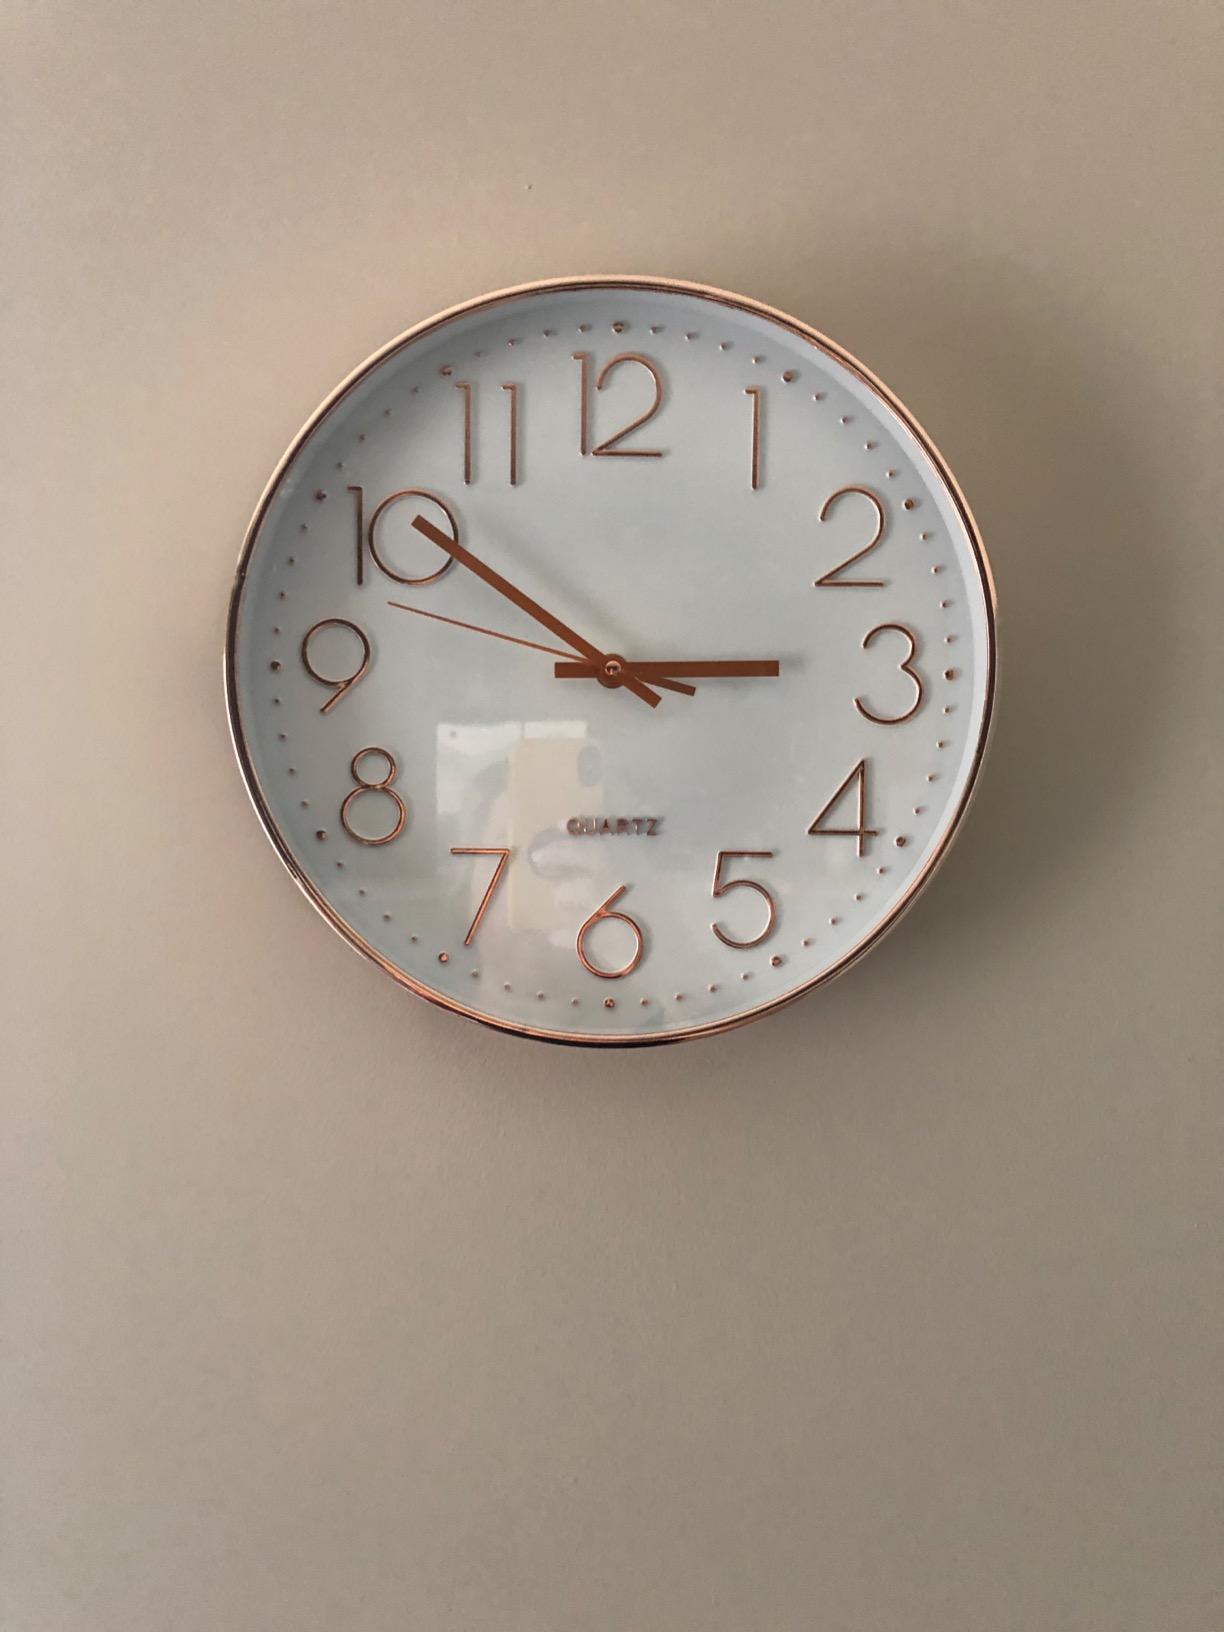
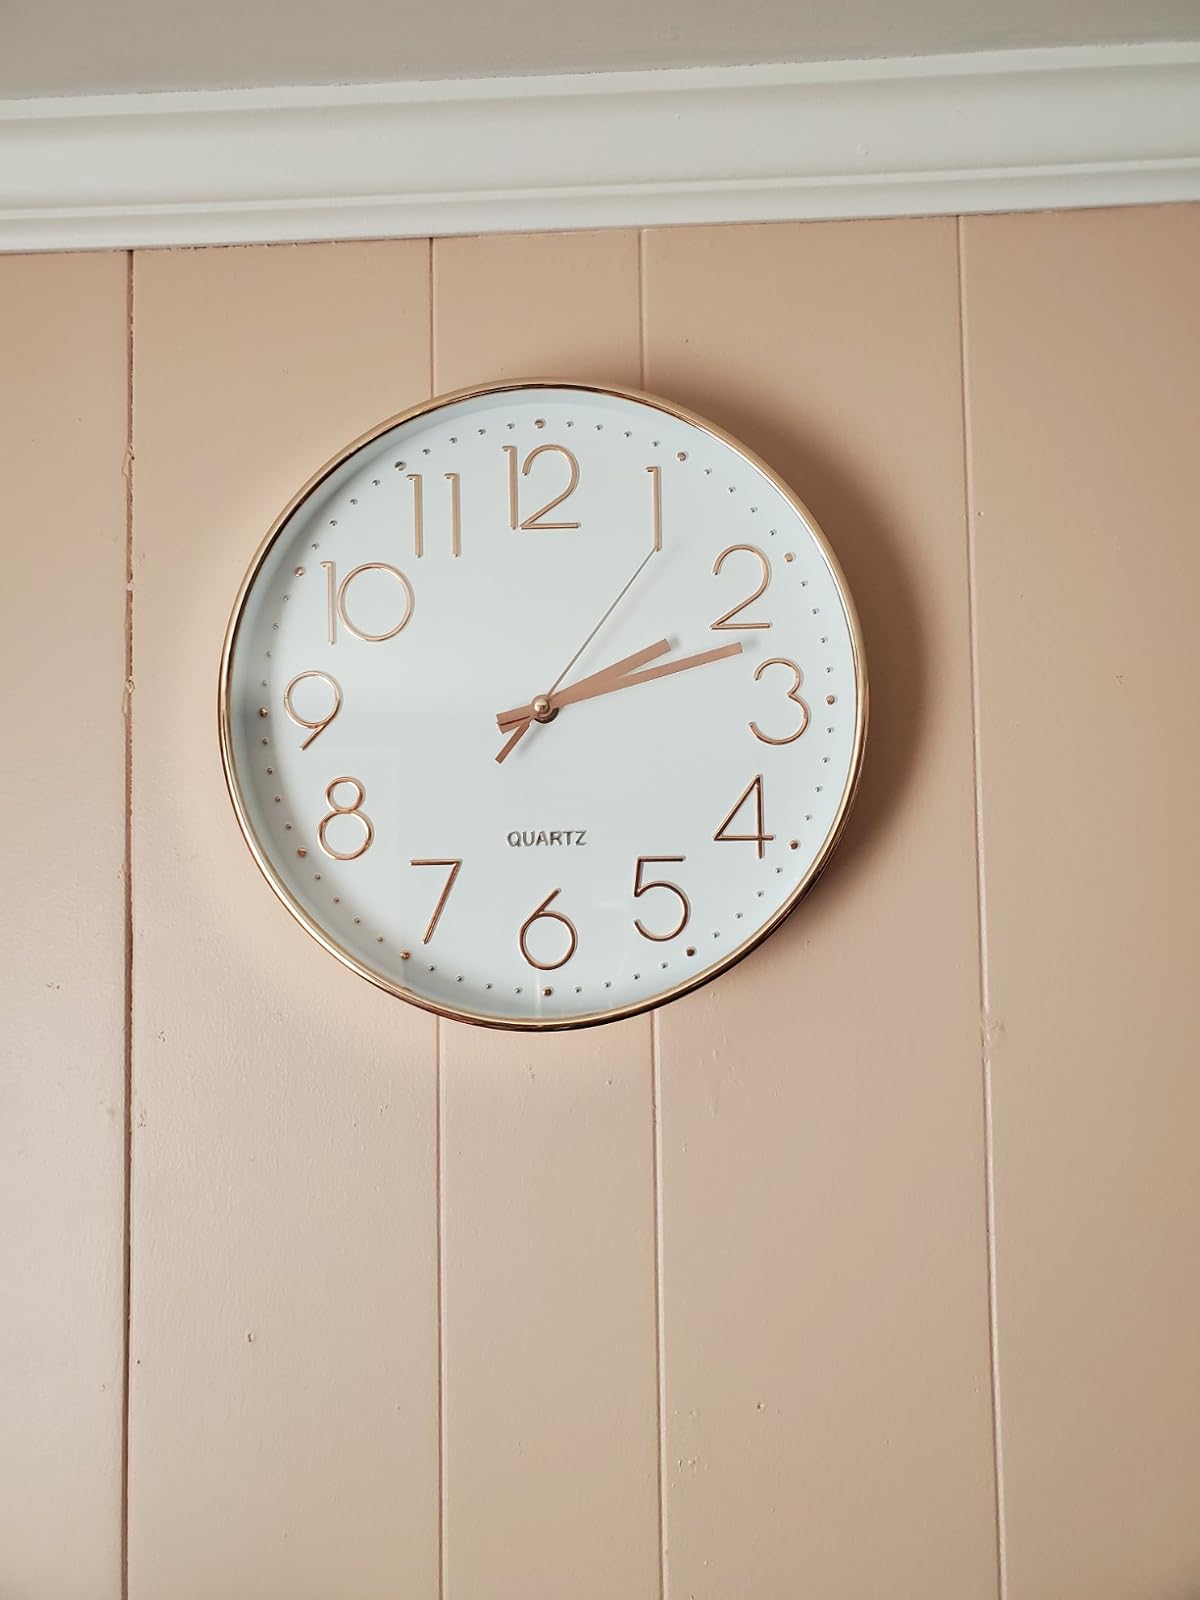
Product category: clock
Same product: yes